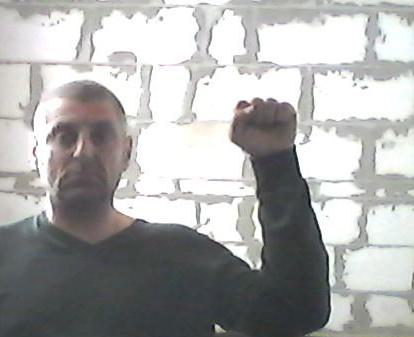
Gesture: fist